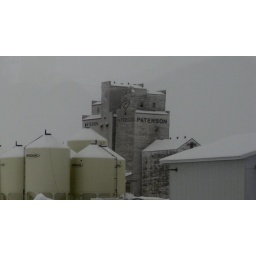
Elevators and graineries against fog and snow from the window of a Greyhound bus